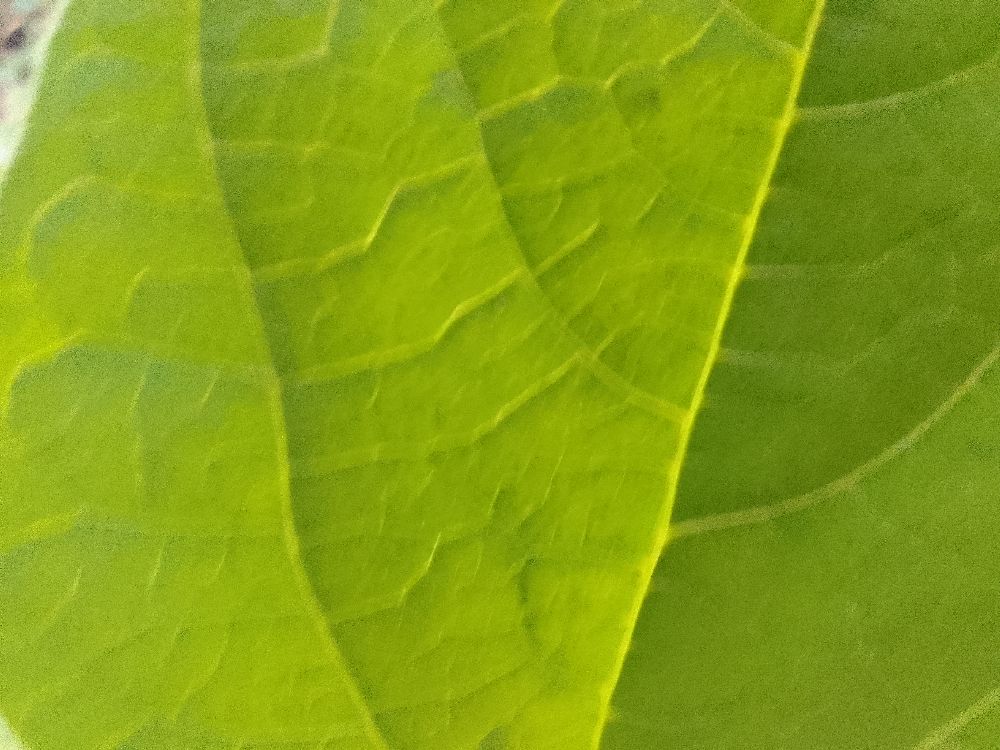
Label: healthy